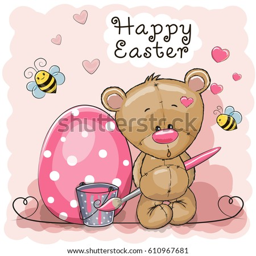
invention paint eggs on a pink background